Srb uprising

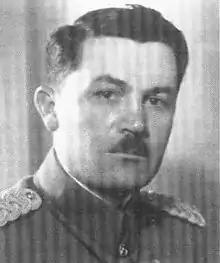
General Mihajlo Lukić, the commander of the Croatian Home Guard

On 27 July the Ustaše lost control of Drvar. In the village of Trubar near Drvar, a Roman Catholic priest, Waldemar Maximilian Nestor, and his parishioners were killed by the insurgents. The NDH forces encircled Drvar, but lacked the artillery to capture the town. Eight battalions and several batteries were sent from Zagreb to the Drvar area, where an estimated 4,000 armed insurgents were located.